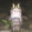
Label: frog